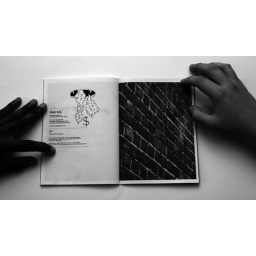
black and white uniteedition of 10032 pagespublished by : COOL  de  $UCKto order :cool.books.suck@gmail.com